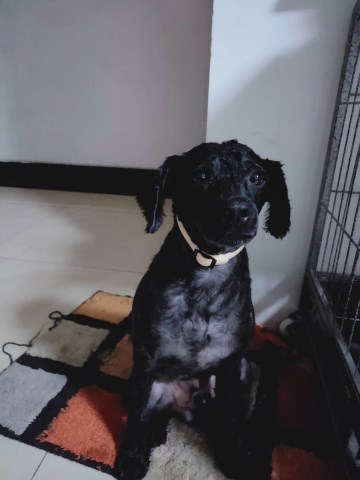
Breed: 7449-n000128-teddy